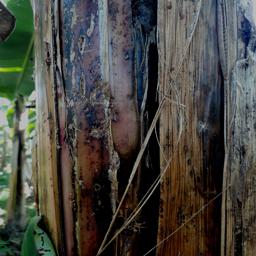
Label: PSEUDOSTEM WEEVIL